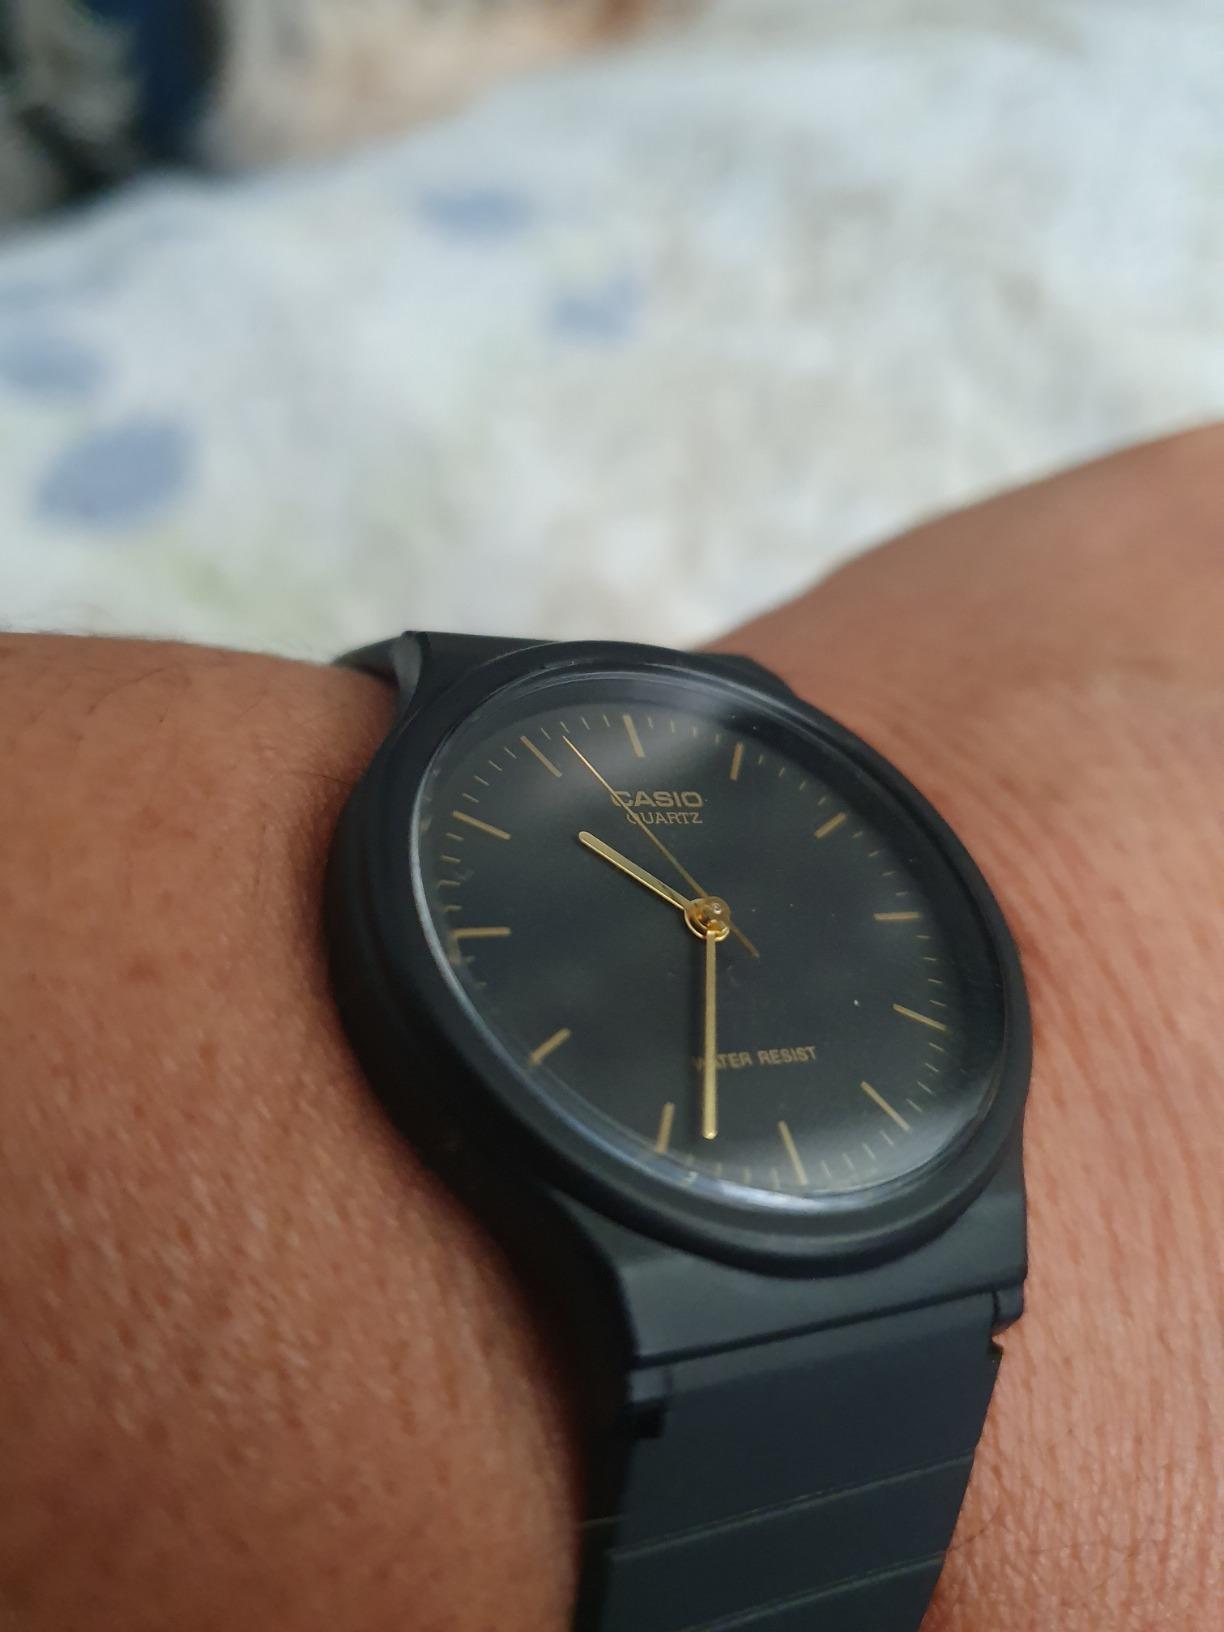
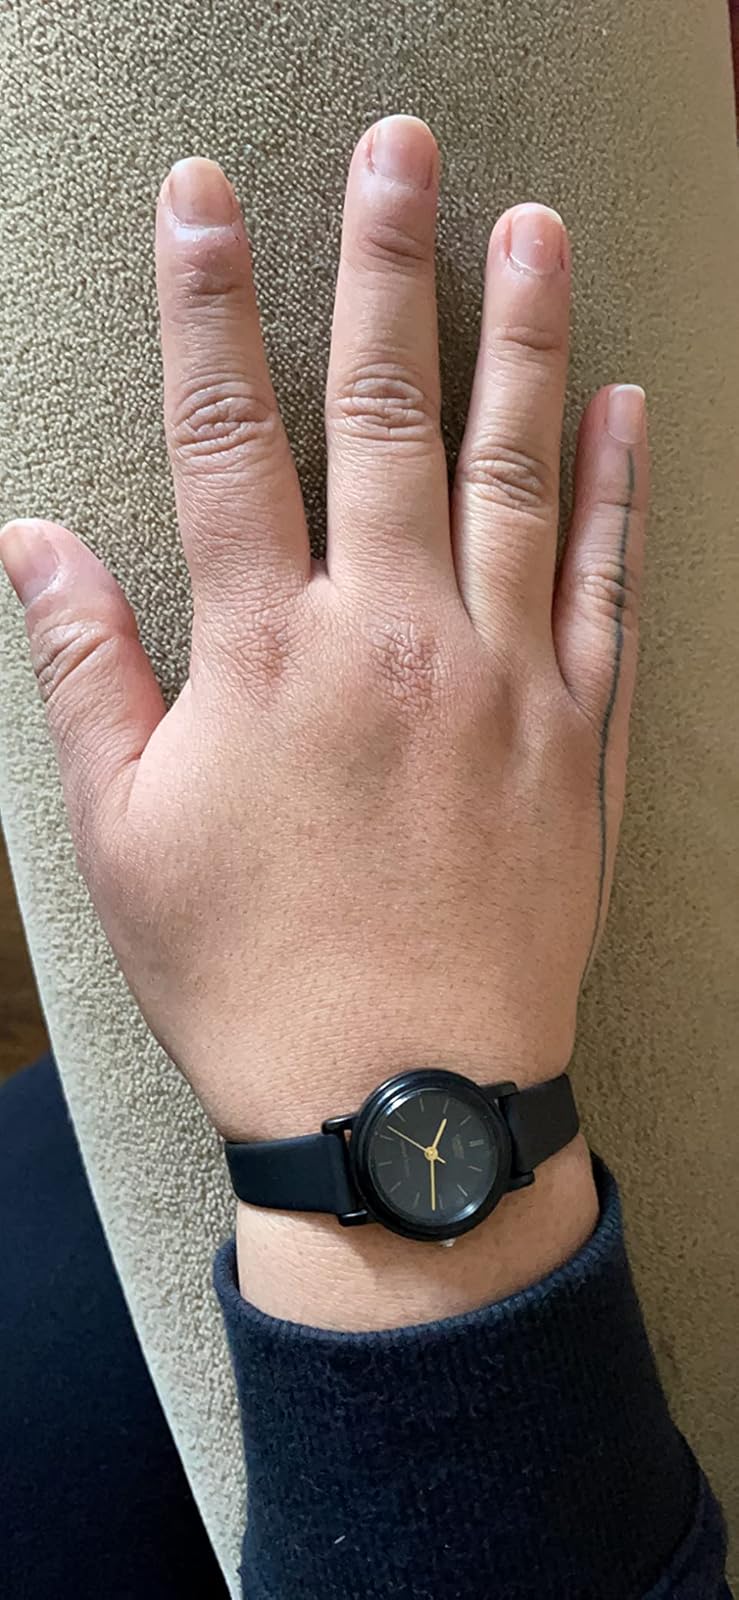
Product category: accessories_watch
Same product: no